Sturzstrom

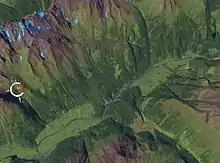
A satellite image of the Köfels landslide showing the debris which flowed into the Ötztal valley. It is estimated that around 3 km of material were displaced during this slide about 9800 ± 100 years ago.

Sturzstroms may be triggered, similarly to other types of landslides, by heavy rains, earthquakes, or volcanic activity. They move rapidly, but do not necessarily require water to be present to move, and there is no definite explanation for their kinematic characteristics. One theory, the acoustic fluidization theory, hypothesizes that vibrations caused by the collisions among the rock fragments reduce friction and allow the mass to travel great distances. Another theory involves air pockets forming under the slide and providing a cushion that the slide rides over with very low friction, although the merit of this theory has been called into question by the presence of sturzstroms in vacuums such as on the Moon and Phobos. Observation of slides on Iapetus suggests that tiny contact points between bits of ice debris may heat up considerably during the movement, causing melting and forming a more fluidand thus less friction-limitedmass of material.